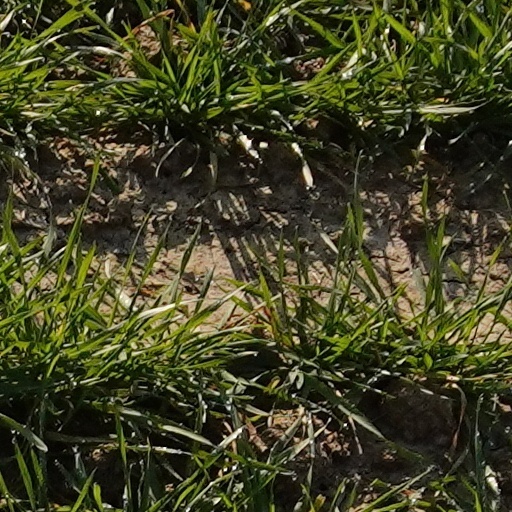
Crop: wheat